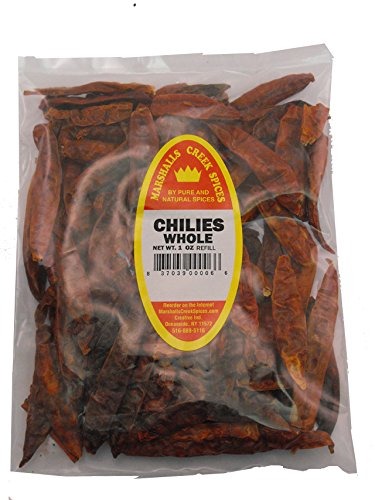
Item Name: Marshalls Creek Spices (3 pack) CHILI PEPPERS WHOLE REFILL
Bullet Point 1: Marshalls Creek Spices buys in small quantities and packs weekly providing the freshest spices possible. Fresher spices means more flavor and a longer shelf life.
Bullet Point 2: No Fillers
Bullet Point 3: No Msg
Bullet Point 4: All Natural
Product Description: 2 ounce refill of Whole Chili Peppers Ingredients: chili peppers
Value: 6.0
Unit: count

Price: 25.43